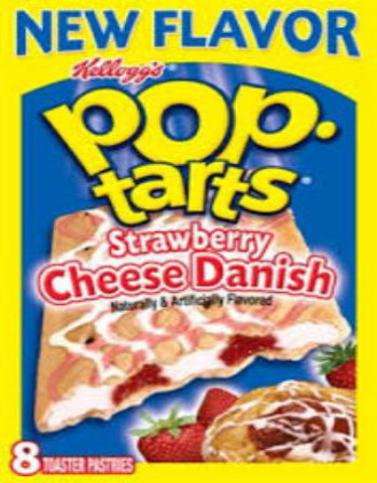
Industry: Food